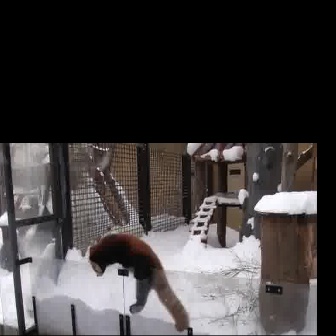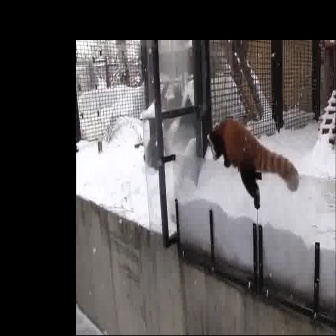
  Please identify the target specified by the bounding box [88,232,188,332] in the first image and locate it in the second image. Return the coordinates in [x_min,y_min,x_max,y_max] format.
Answer: [206,117,298,209]